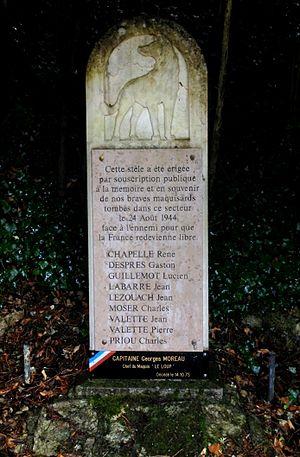
École française du XXe s., Stèle hommage au maquis du Loup à Vézelay. «
Le maquis du Loup est l'un des plus importants maquis organisé dans le département de la Nièvre et dans le Morvan par les résistants français à l'occupation allemande pendant la Seconde Guerre mondiale.